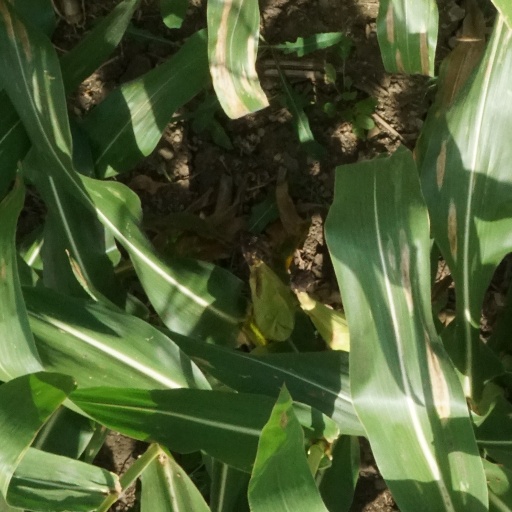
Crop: maize; corn